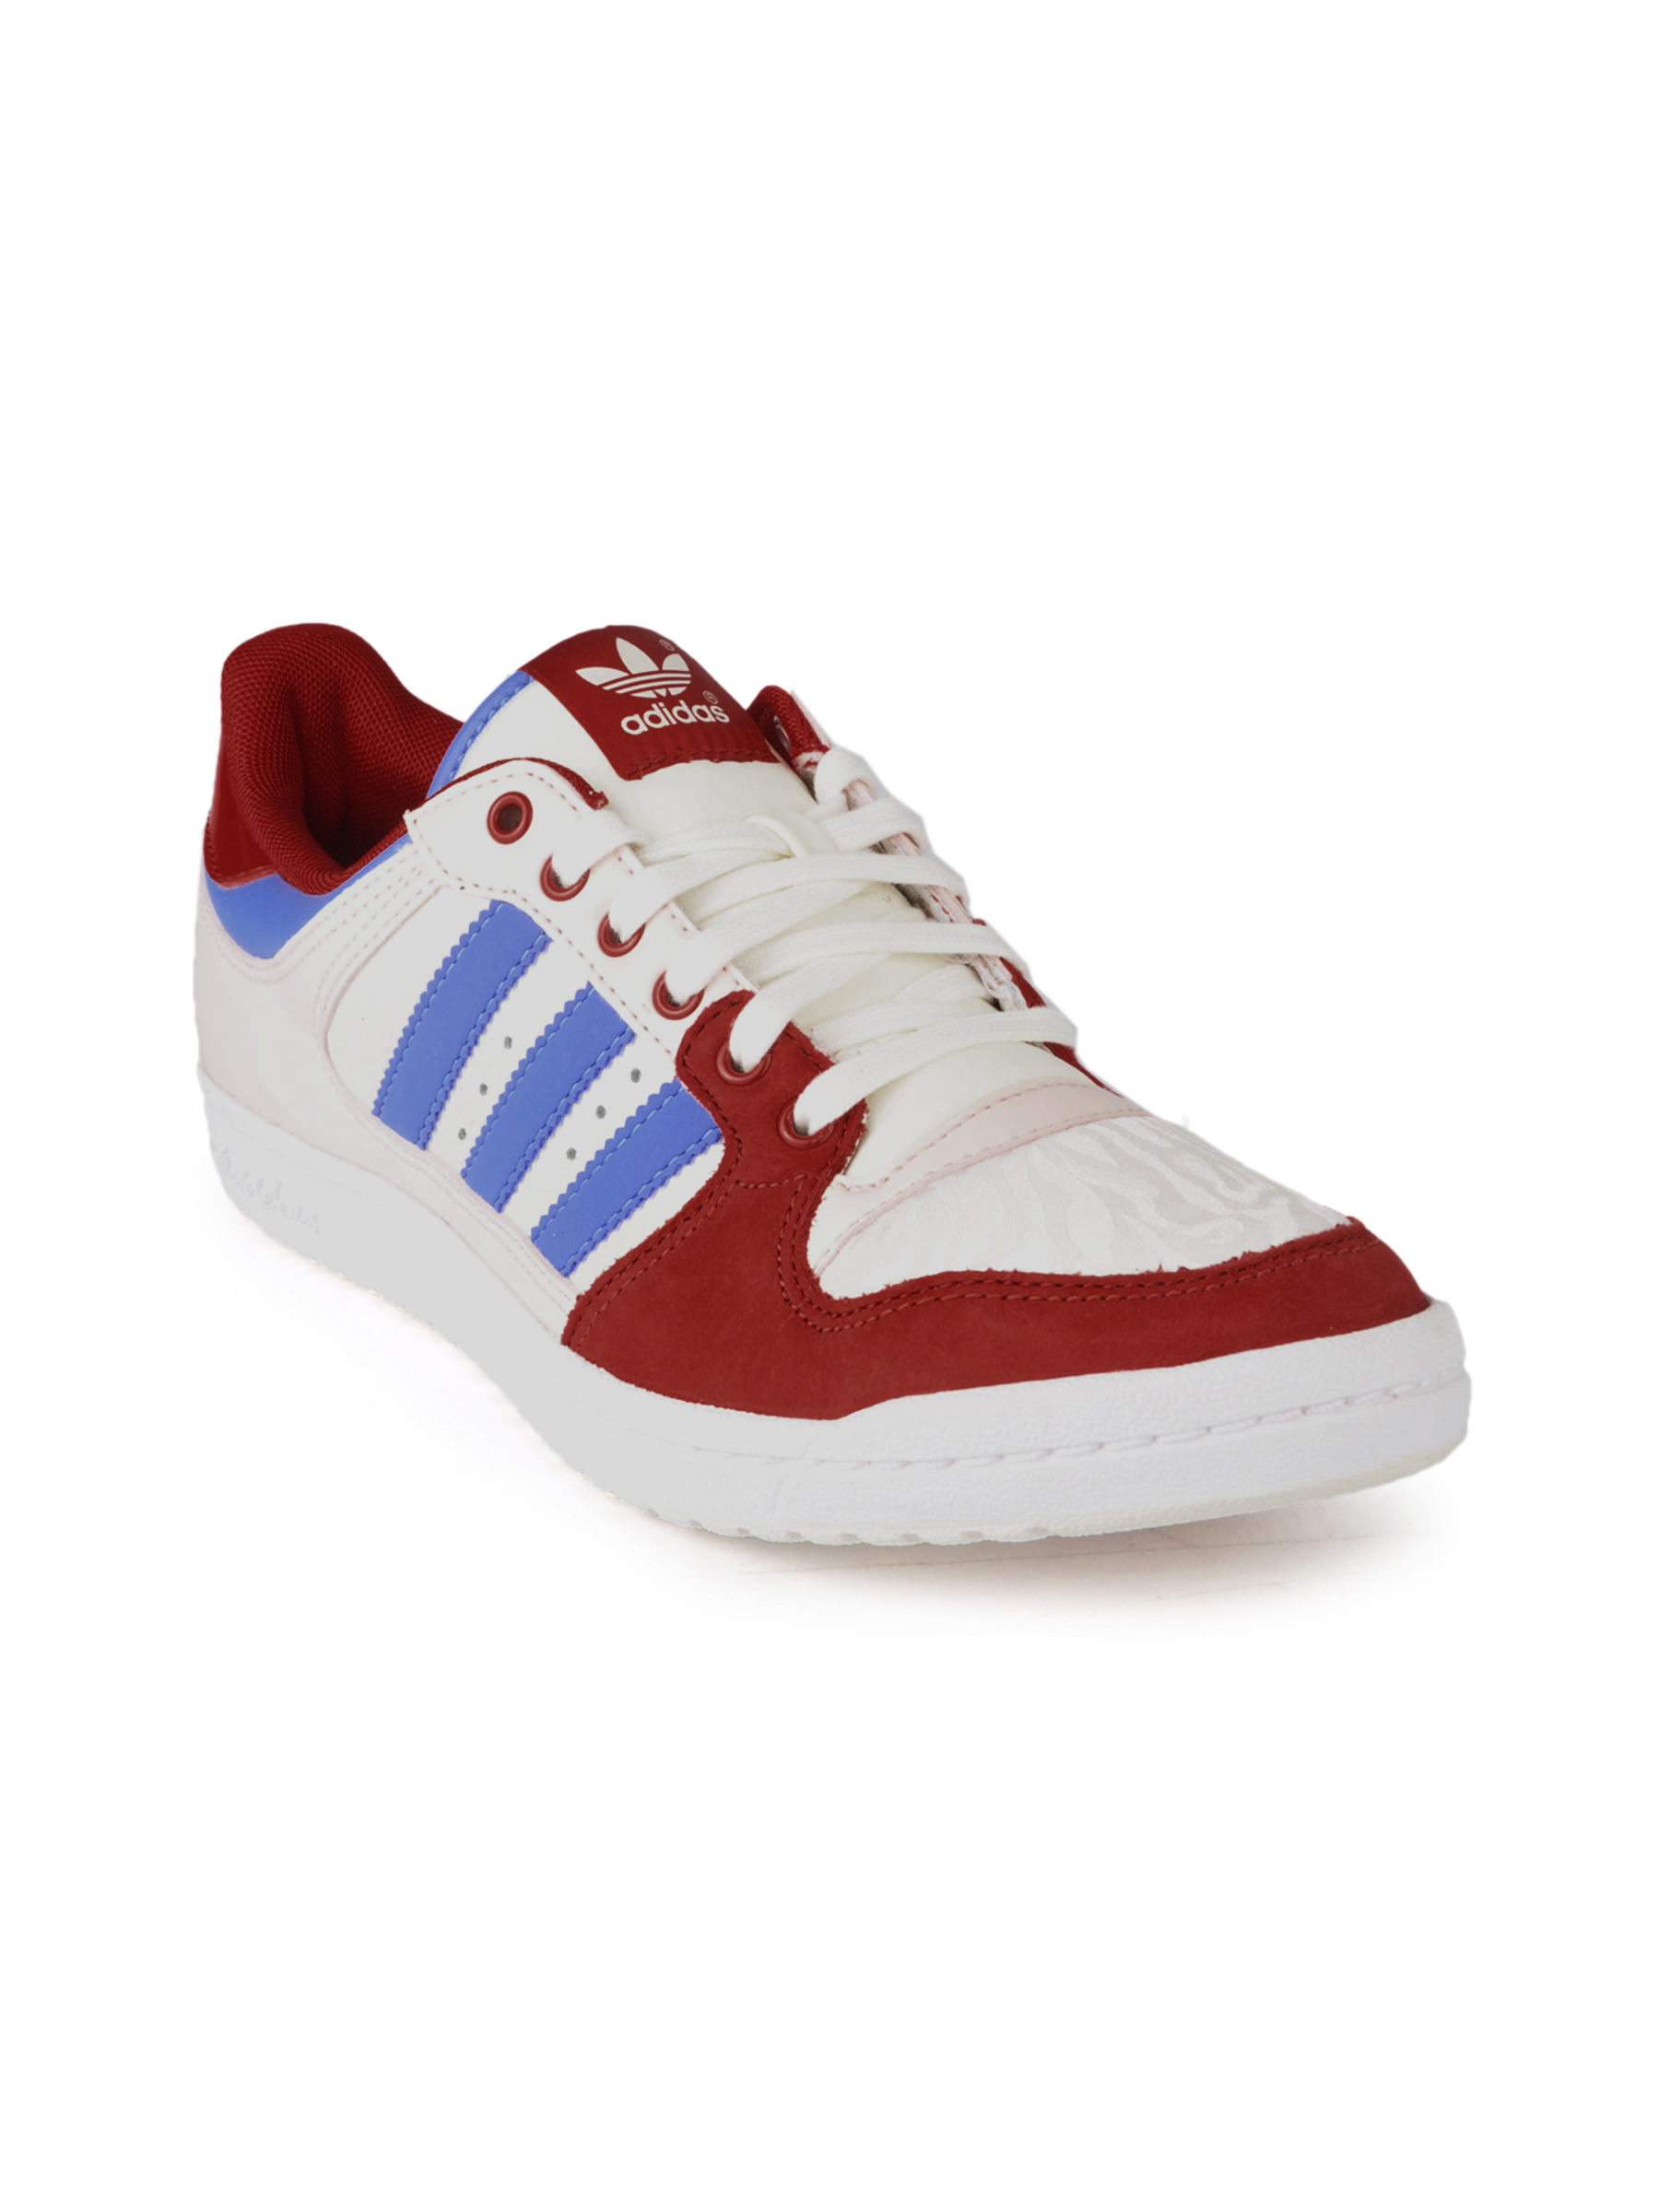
ADIDAS Originals Women Decade Low Sleek Red Casual Shoes
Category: Footwear / Shoes / Casual Shoes
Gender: Women
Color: Red
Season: Fall 2011
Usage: Casual